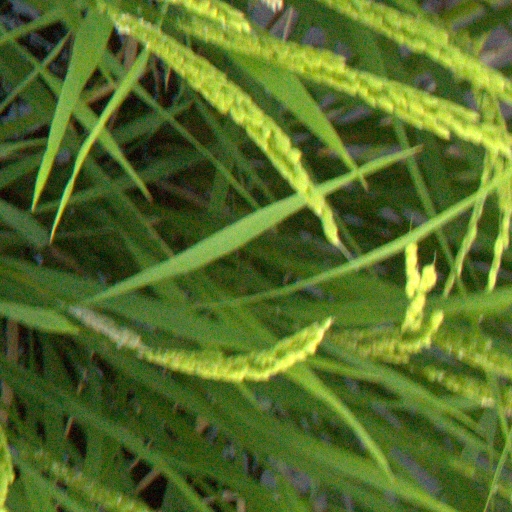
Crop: rice